Tragedy by the Sea

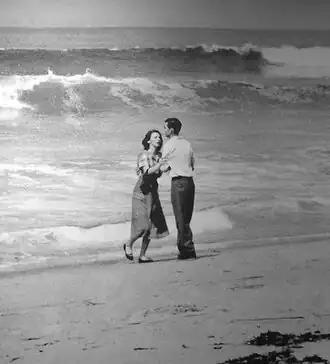
"Tragedy by the Sea", a young couple standing together beside the Pacific Ocean in Hermosa Beach, California

Tragedy by the Sea, also known as Cruel Waves, is a photo showing a young couple, John and Lillian McDonald, standing together beside the Pacific Ocean in Hermosa Beach, California, United States. The image was captured in April 1954 by "Los Angeles Times" photographer John L. Gaunt. A few minutes before the image was taken, the couple's nineteen-month-old son Michael had disappeared. The photo won the 1955 Pulitzer Prize for Photography and an Associated Press Award.